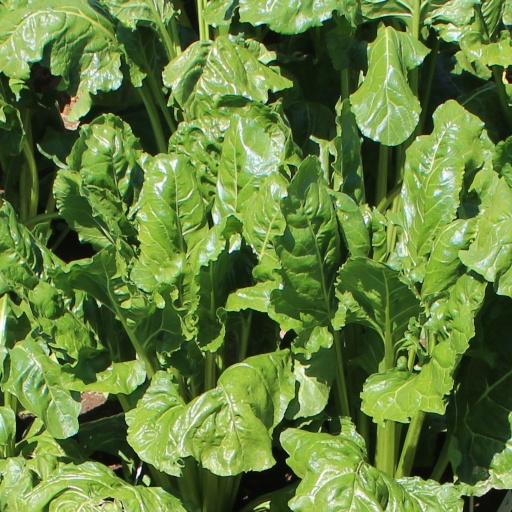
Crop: sugar beet